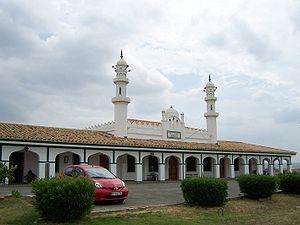
Cet article présente la liste des mosquées d'Espagne.